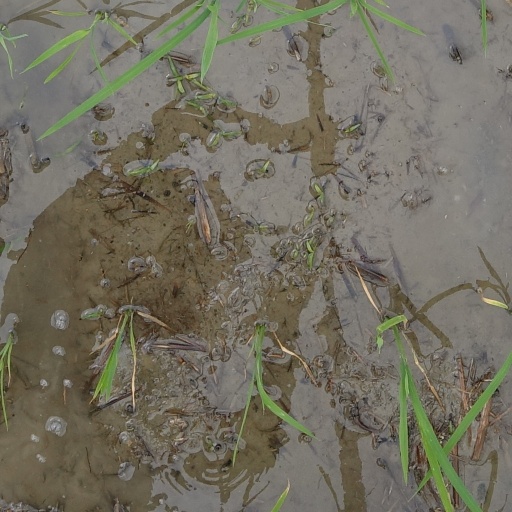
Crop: rice